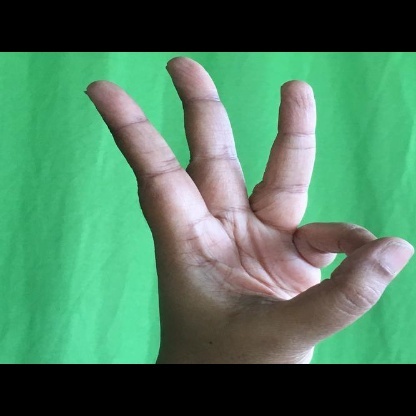
Mudra: Trishulam